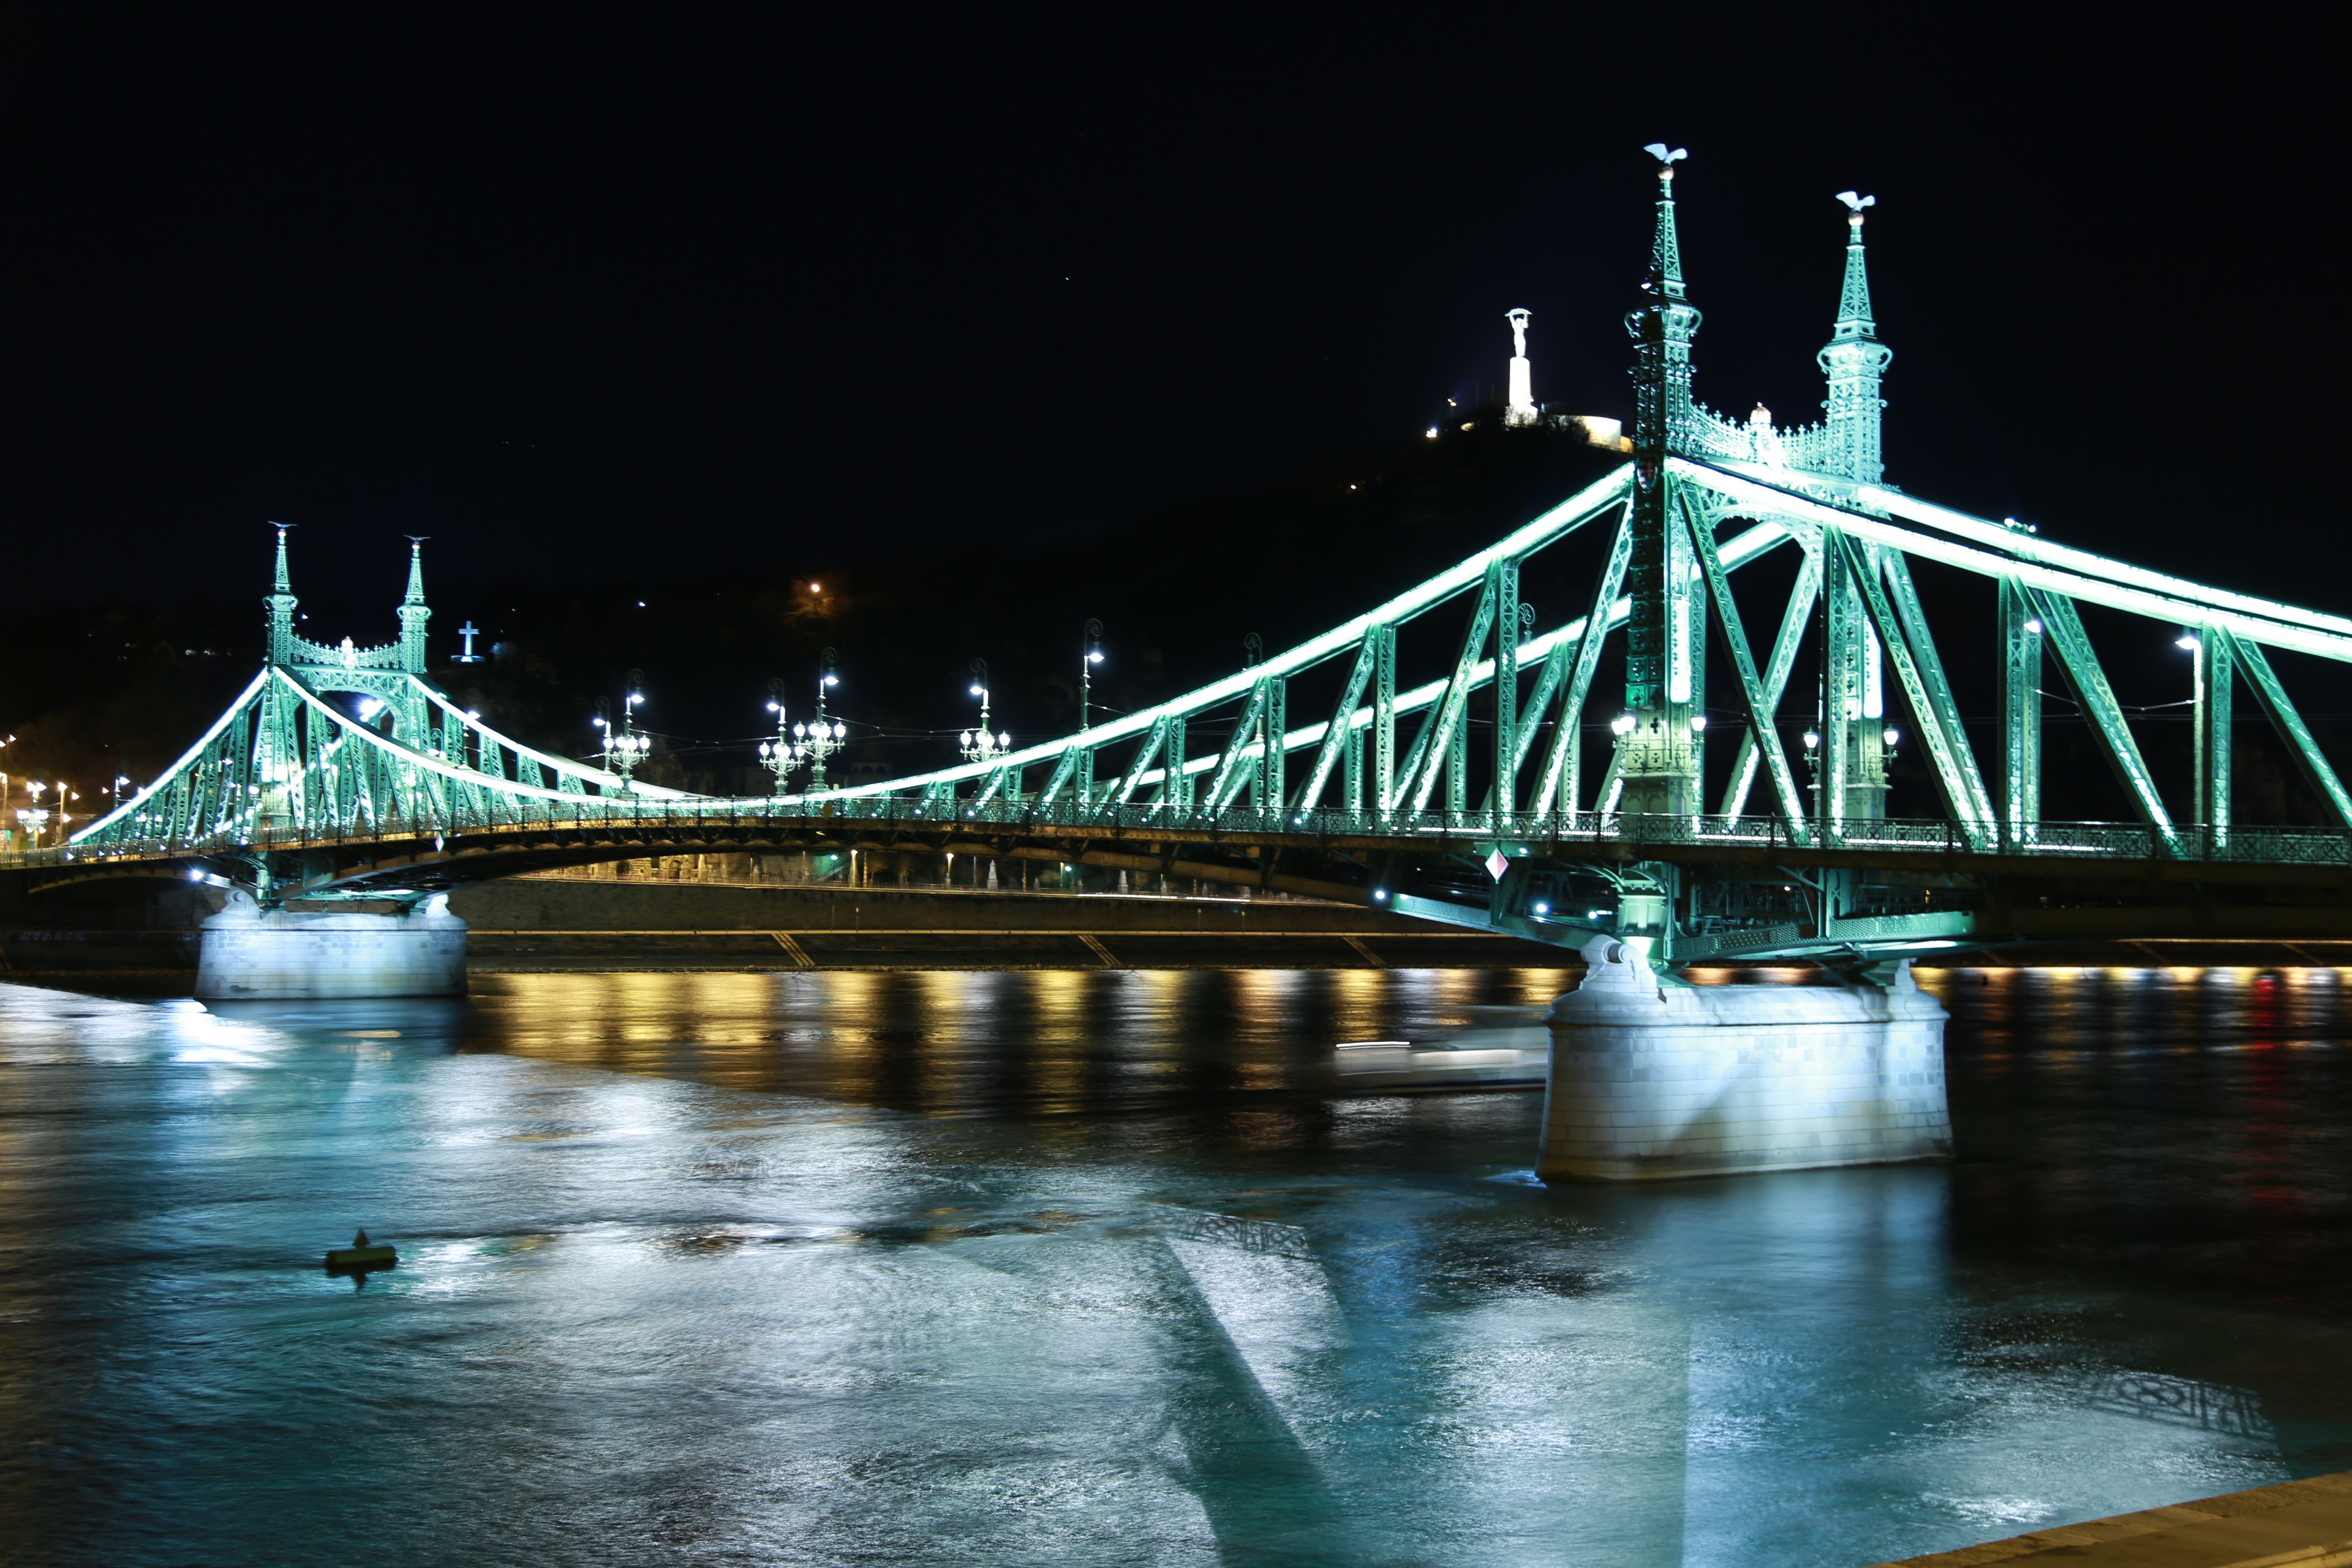
bridge, night, cityscape, dusk, evening, reflection, landmark, budapest, hungary, cable stayed bridge, freedom bridge, nonbuilding structure